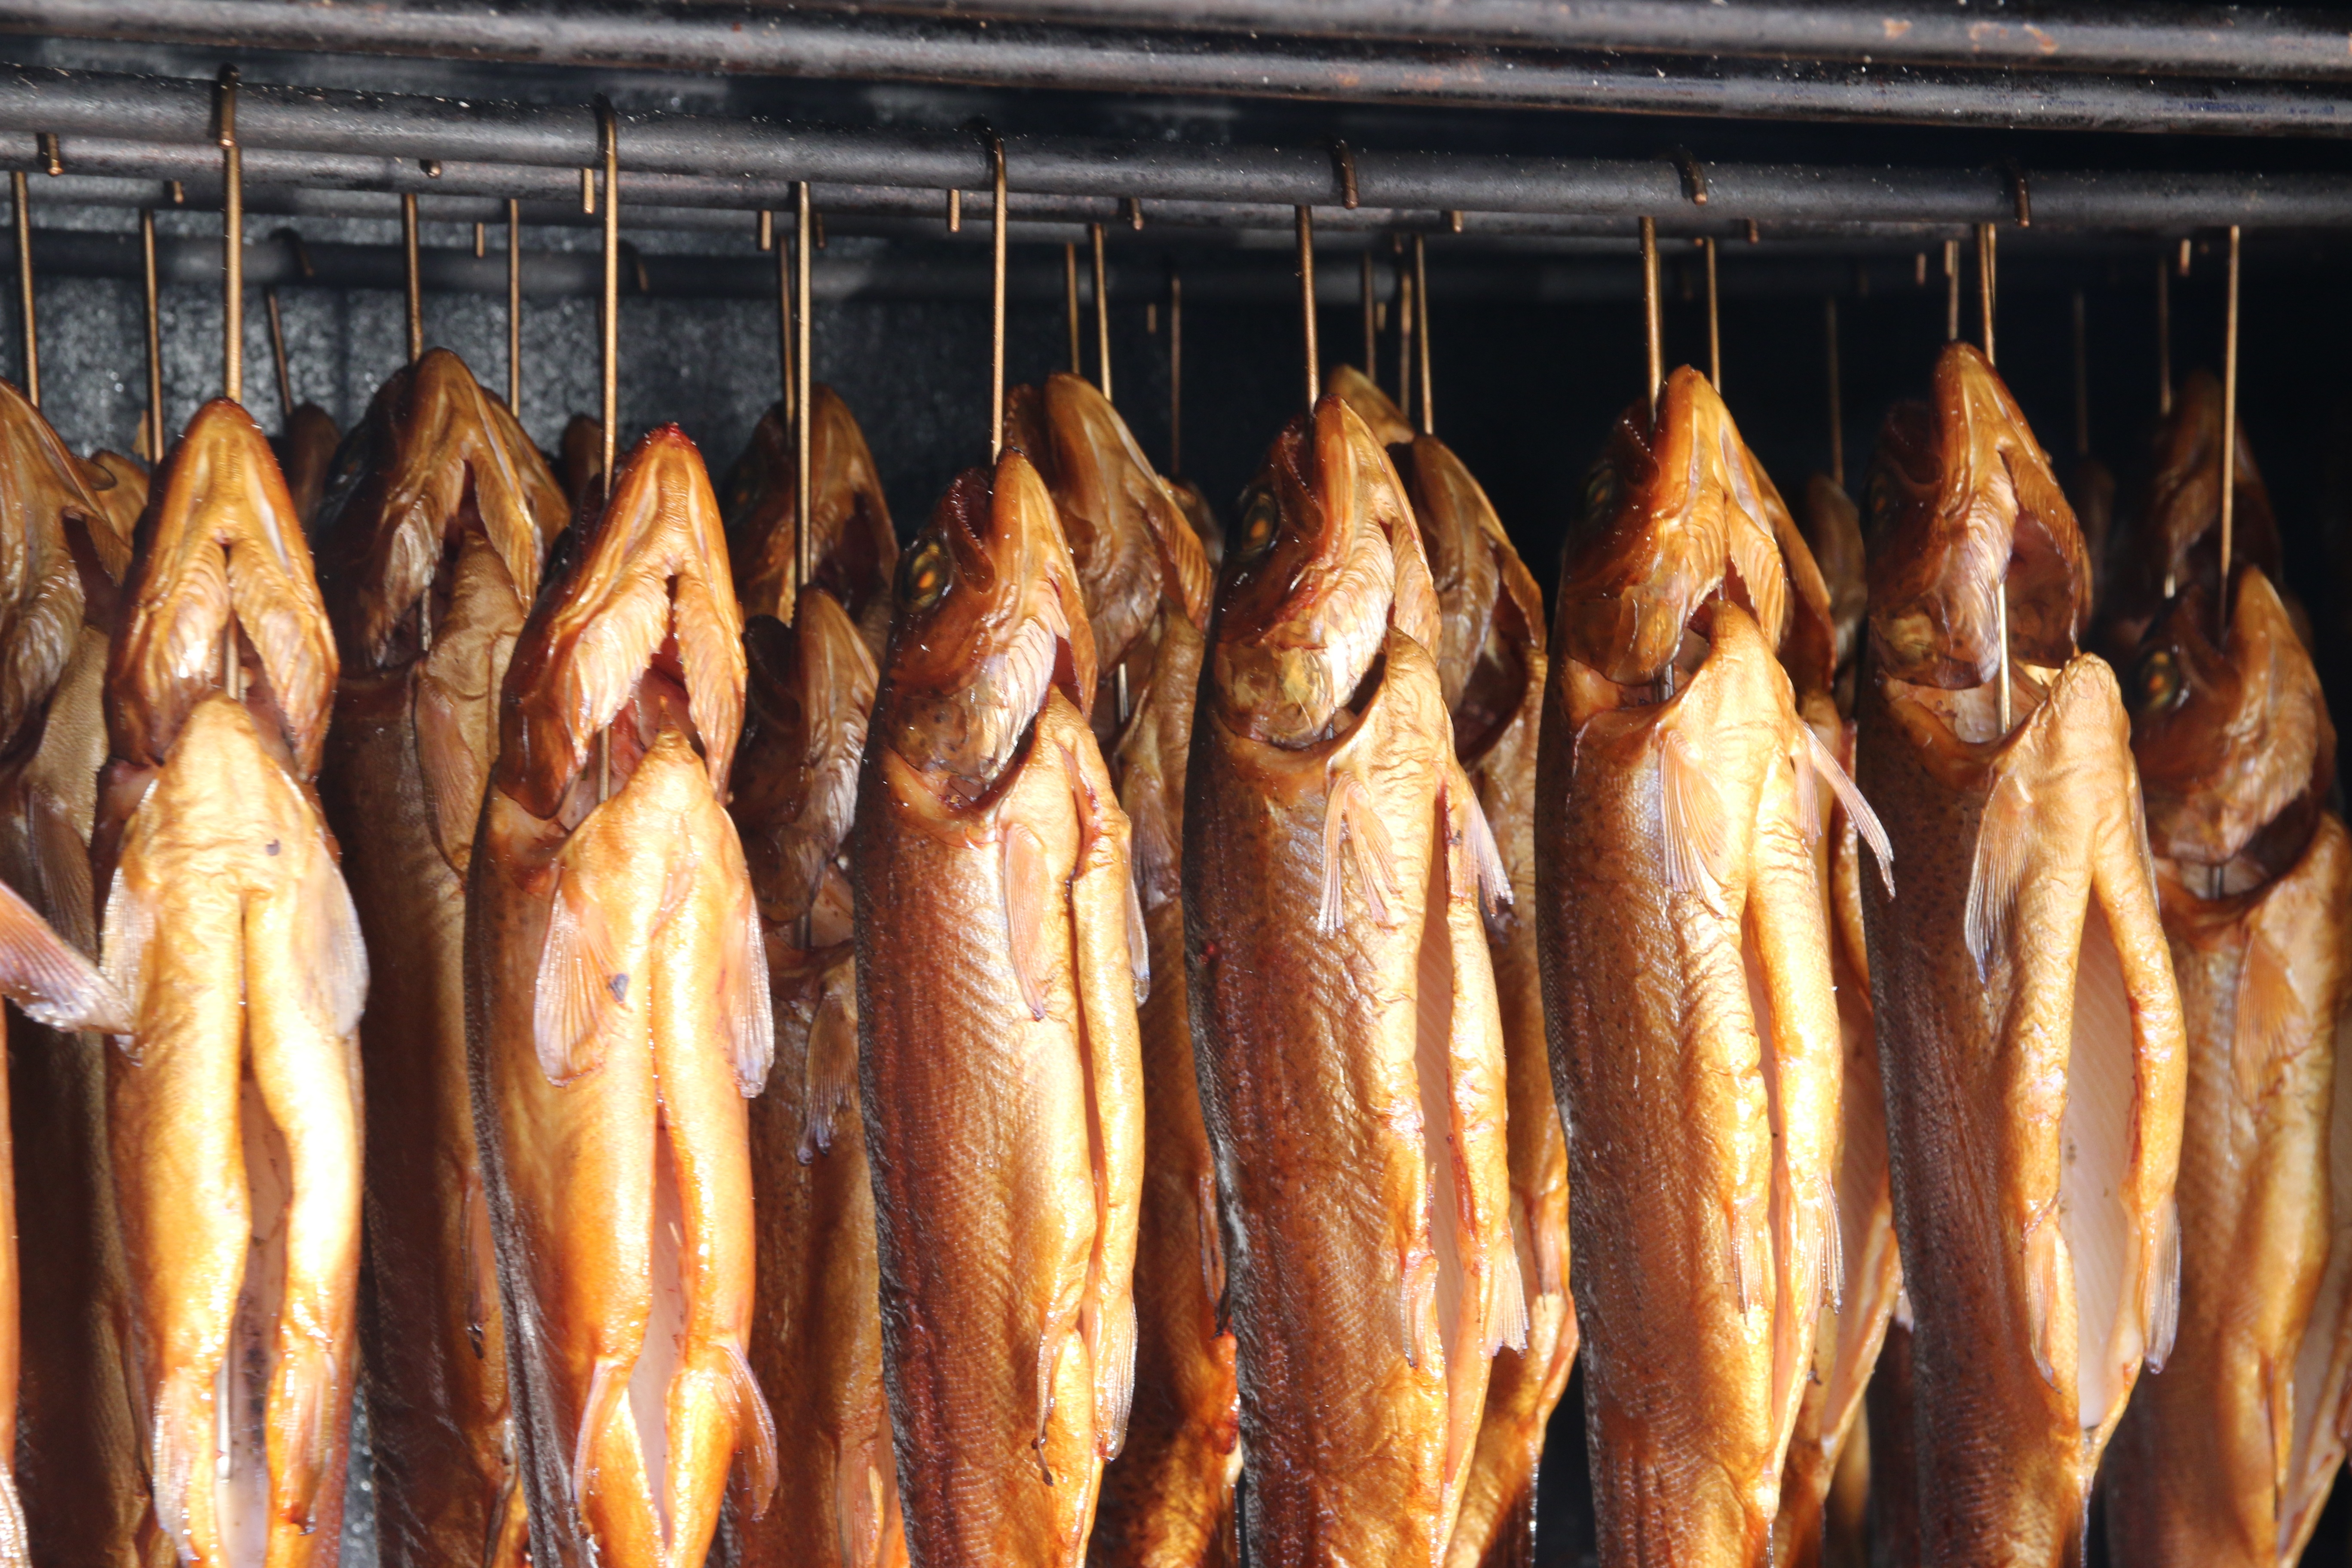
smoking, dish, food, cooking, seafood, fish, meat, cuisine, roasting, trout, smoked, grilling, smoked fish, smoking oven, smokehouse, smoked trout, fish festival, animal source foods, lechon, churrasco food